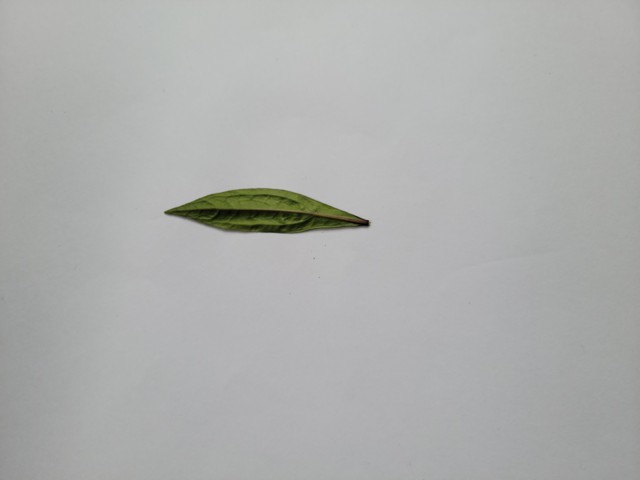
Plant: ayapan